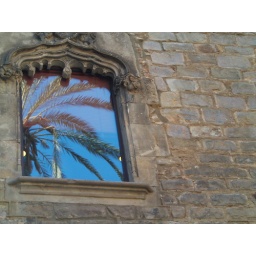
Palm tree in winter and glass